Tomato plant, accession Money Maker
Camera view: vertical (180 deg); turntable rotation: 270 degrees
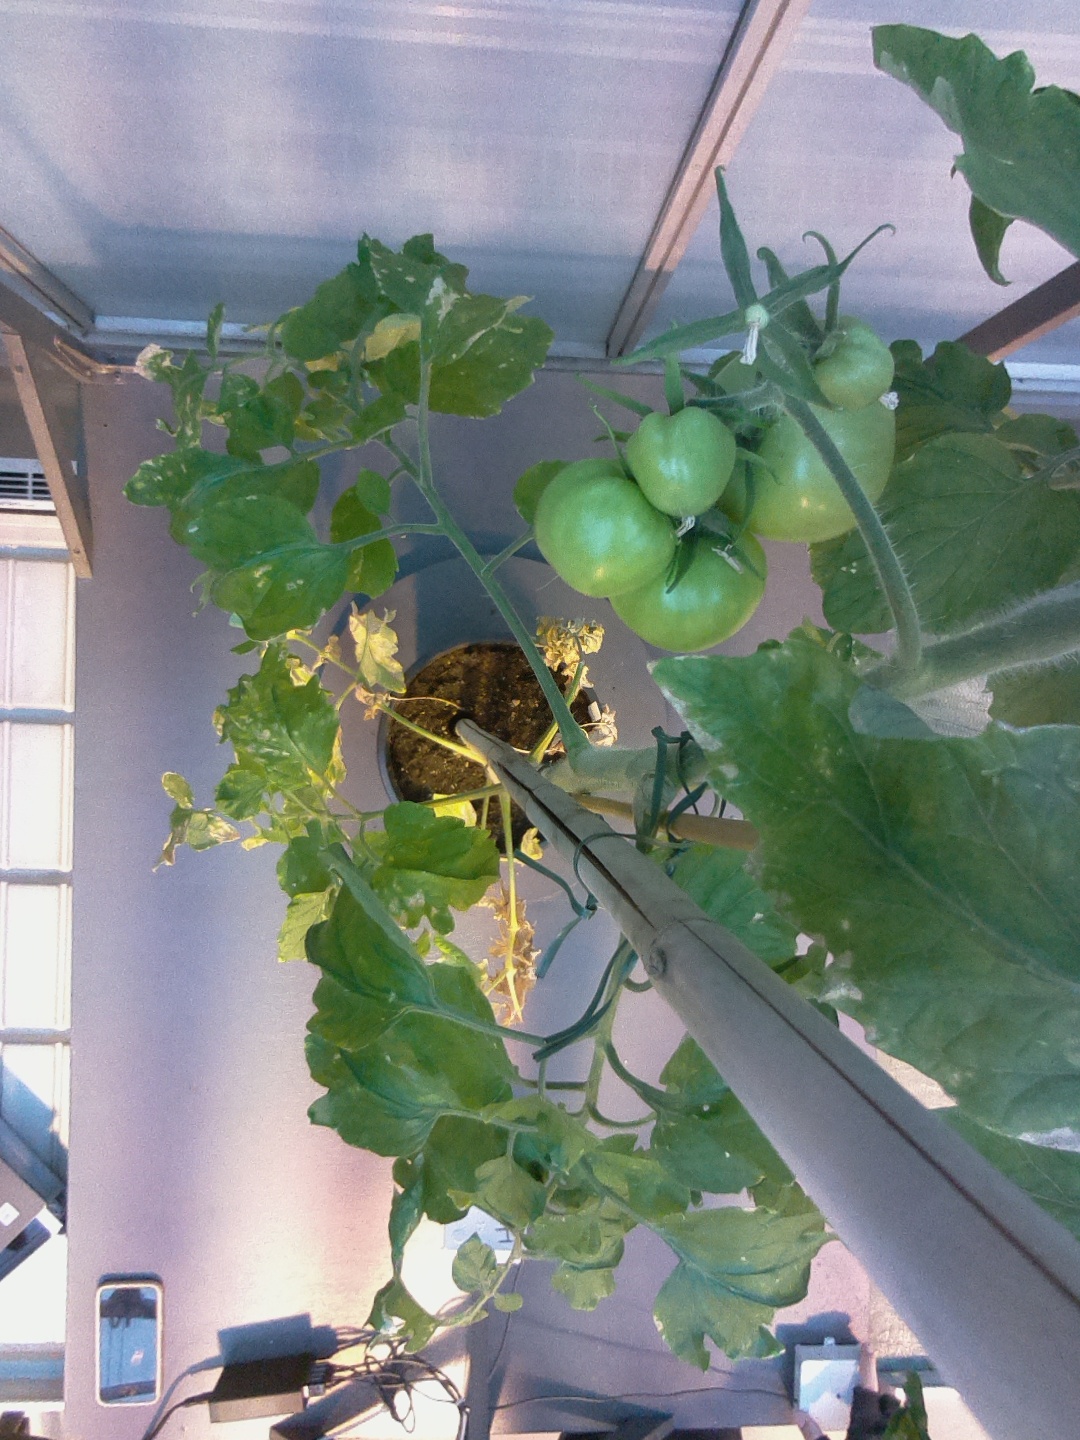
BBCH growth stage 76: 60%-70% of final fruit size